TV Funhouse

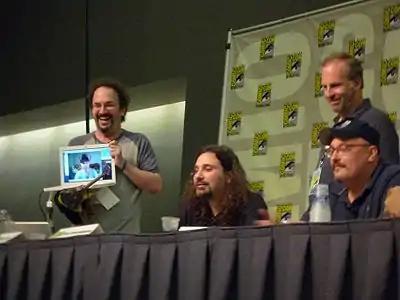
The "TV Funhouse Panel" at Comic-Con in 2008. L to R: Robert Smigel (with Triumph the Insult Comic Dog), Dino Stamatopoulos, Bob Odenkirk and Tommy Blacha with Doug Dale on laptop screen

Saturday TV Funhouse is a segment on NBC's "Saturday Night Live" featuring cartoons created by "SNL" writer Robert Smigel. 101 "TV Funhouse" segments aired on "SNL" between 1996 and 2008, with one further segment airing in 2011. It also spawned a short-lived spinoff series, "TV Funhouse", that aired on Comedy Central.